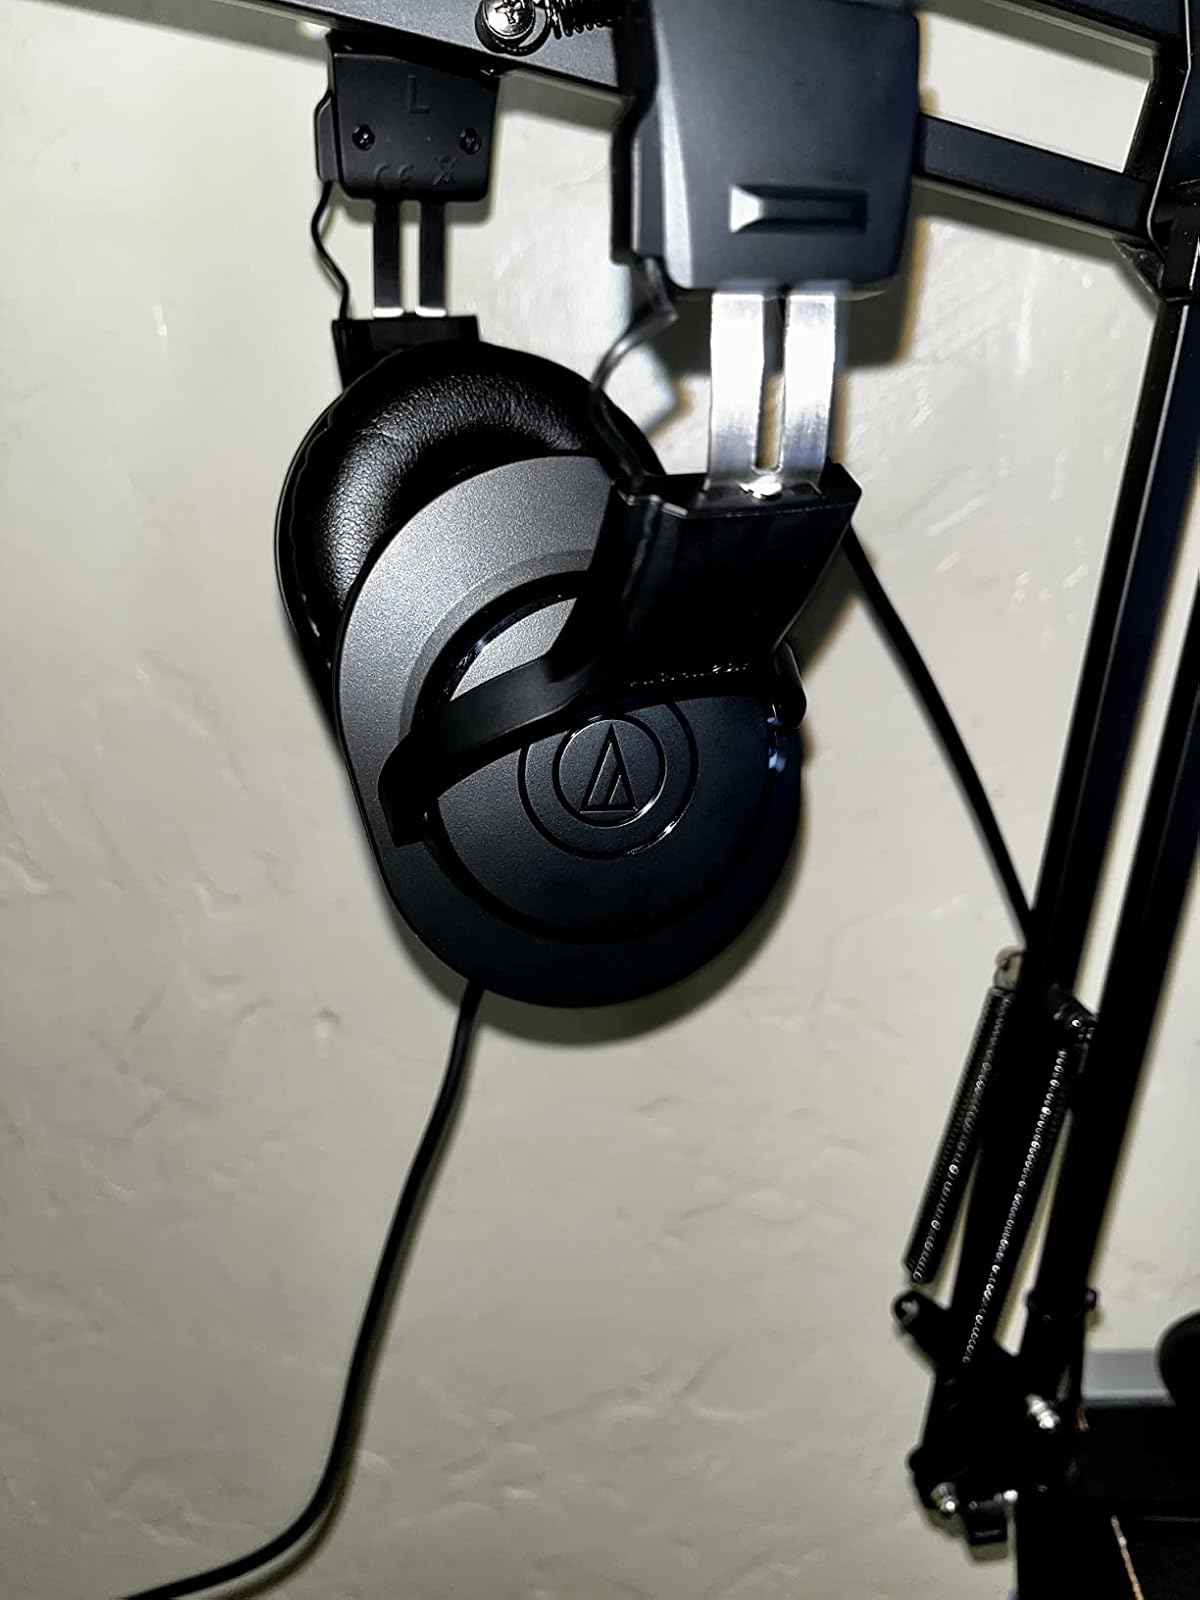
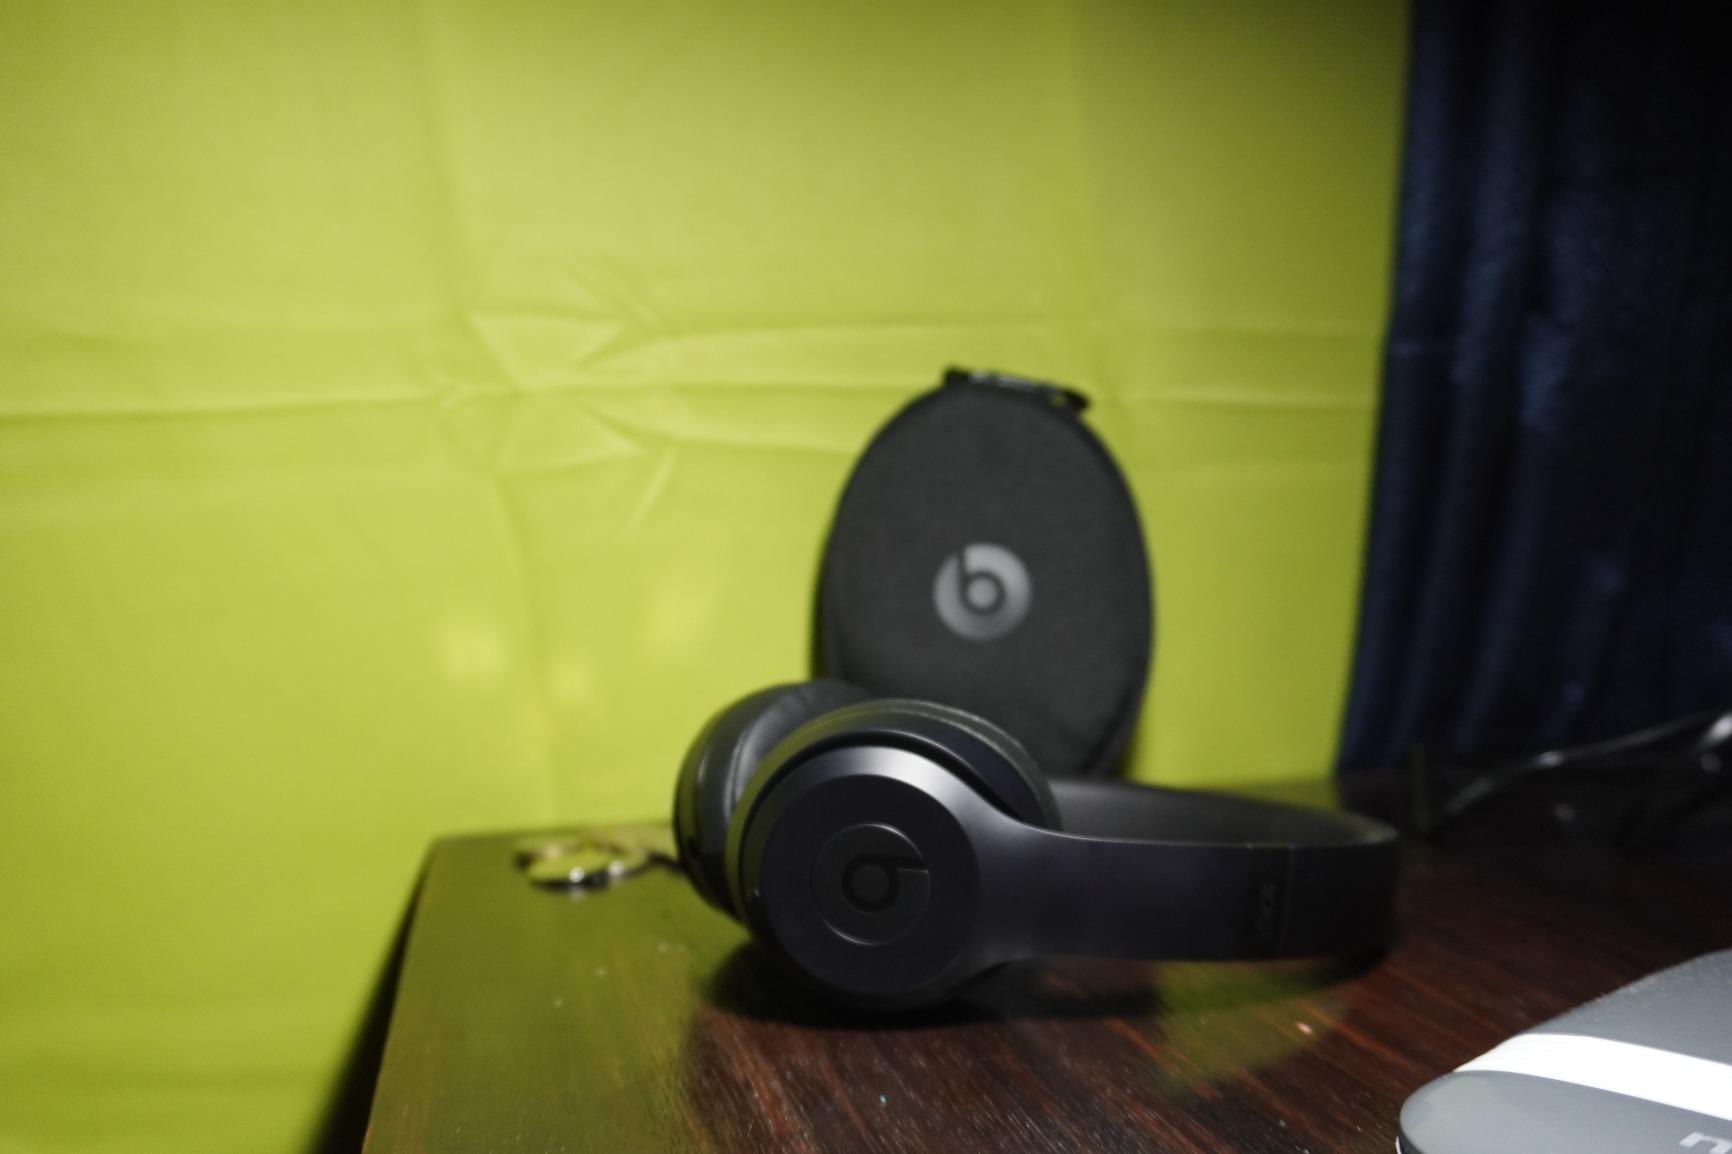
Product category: headphones
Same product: no